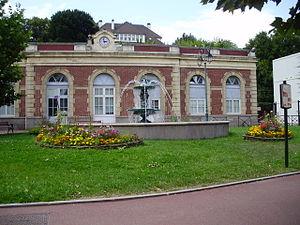
Ancienne gare de Saint-Cloud, Hauts-de-Seine, France, à 130 m au sud de la gare utilisée aujourd'hui (2010)
La gare de Saint-Cloud est une gare ferroviaire française de la ligne de Paris-Saint-Lazare à Versailles-Rive-Droite, située dans la commune de Saint-Cloud dans le département des Hauts-de-Seine en région Île-de-France. Elle est à l'origine de la ligne de Saint-Cloud à Saint-Nom-la-Bretèche - Forêt-de-Marly.